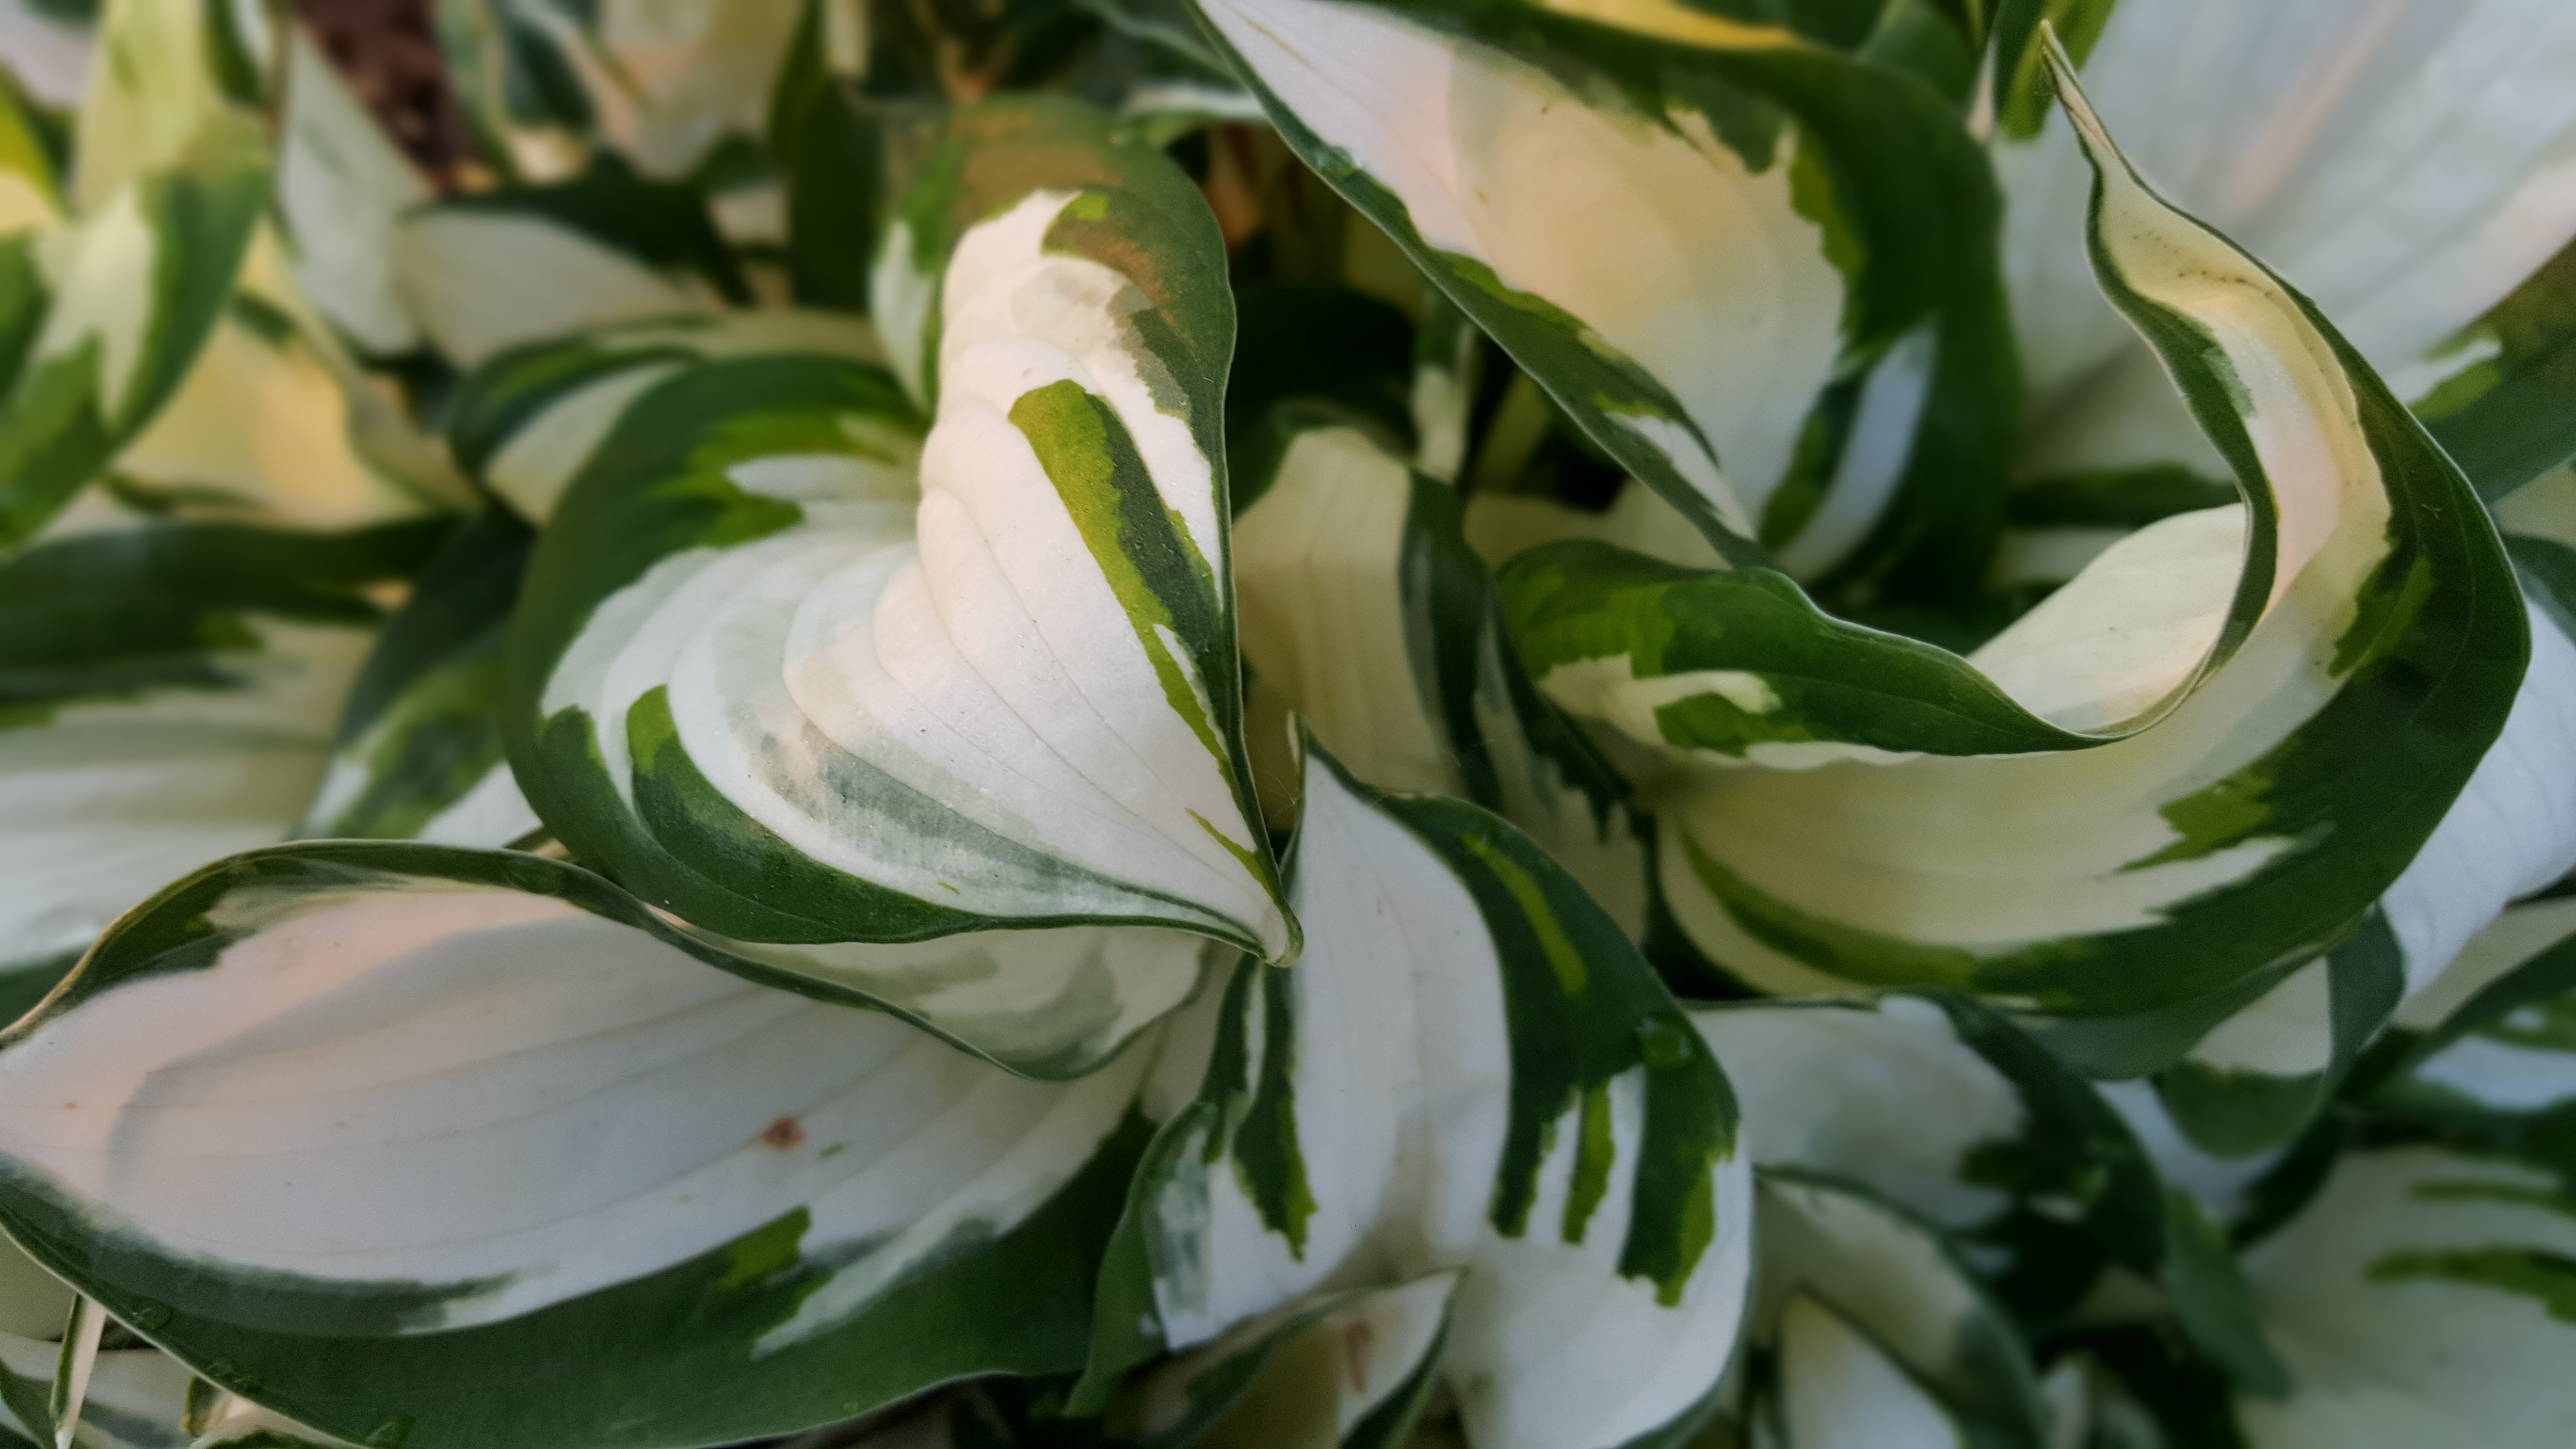
blossom, plant, flower, petal, green, botany, flora, lily, flowering plant, land plant